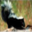
Label: skunk